Old Mines, Missouri

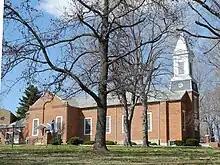
St. Joachim Catholic Church

Traditional French creole culture in the Old Mines area centered on the extended family and the local French community with frequent celebrations. Houses of family were often clustered together.